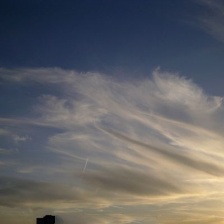
Cloud type: Cirrus